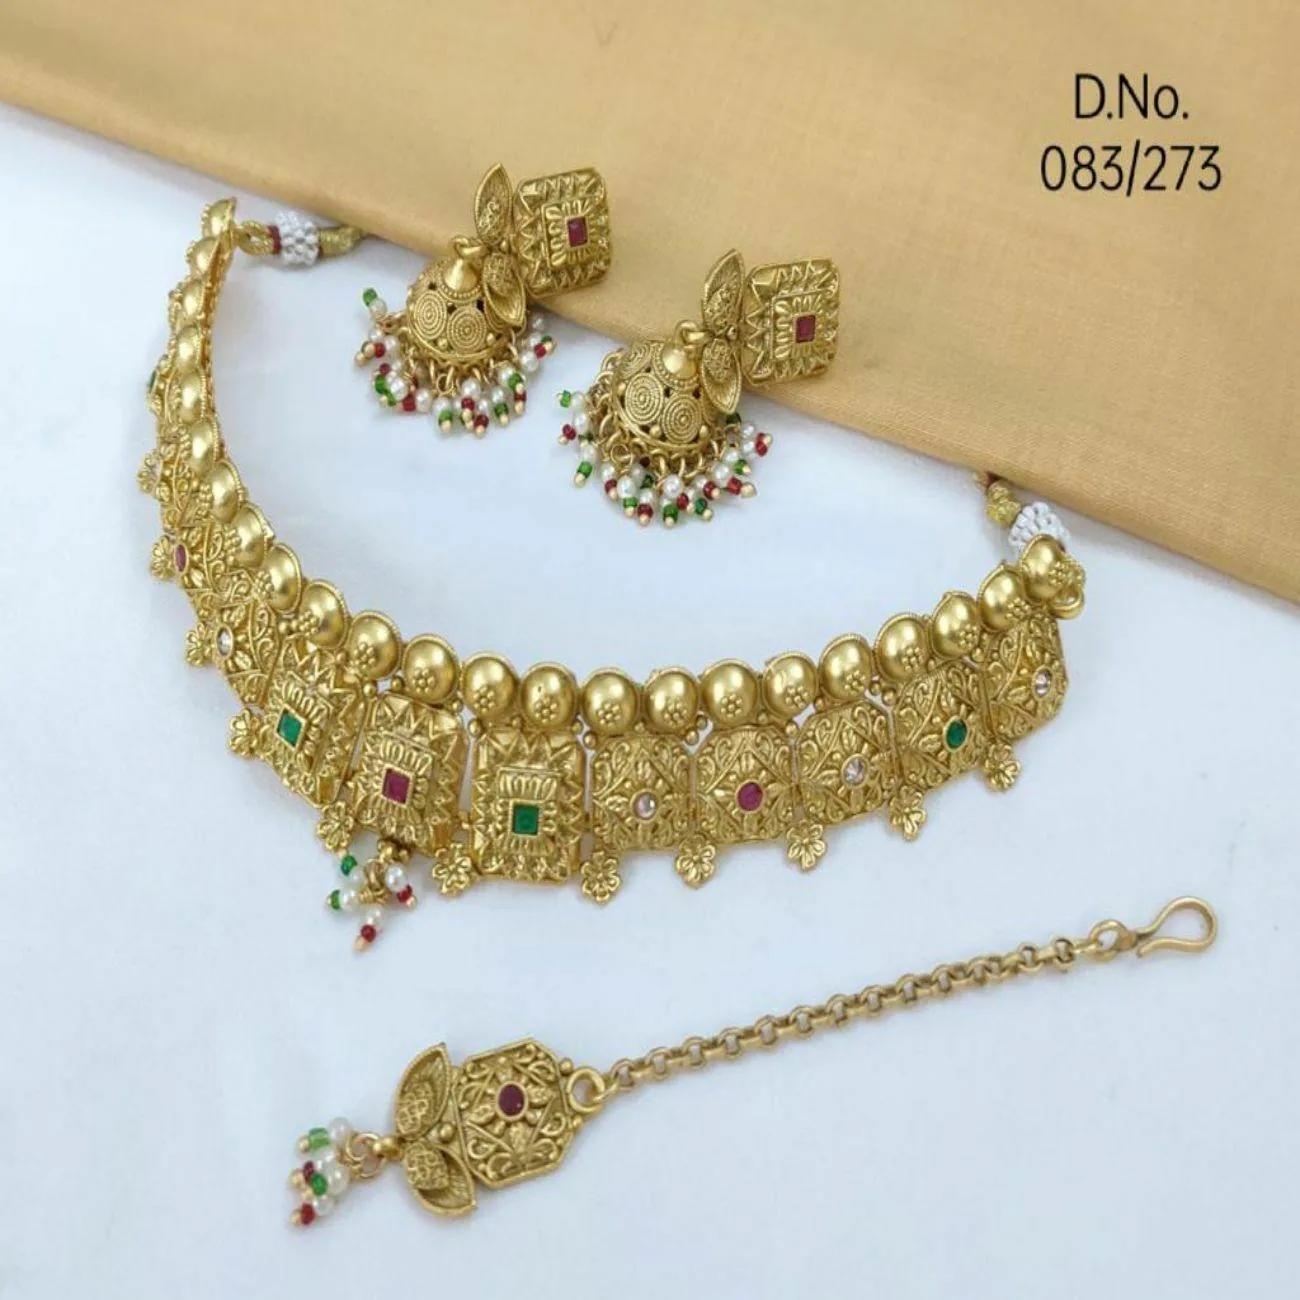
MAMTA ART JEWELLERY Beautiful Chokar Set
Type: Necklaces
Brand: MAMTA ART JEWELLERY
Price: Rs. 1400
Mamta Art Jewellery designs and manufactures all ranges of elegant jewellery as per customer demands.We are in to this from last 20 years with dedicated product quality and customer satisfactions is our main moto.we exlusively make designs for weddings and other functions